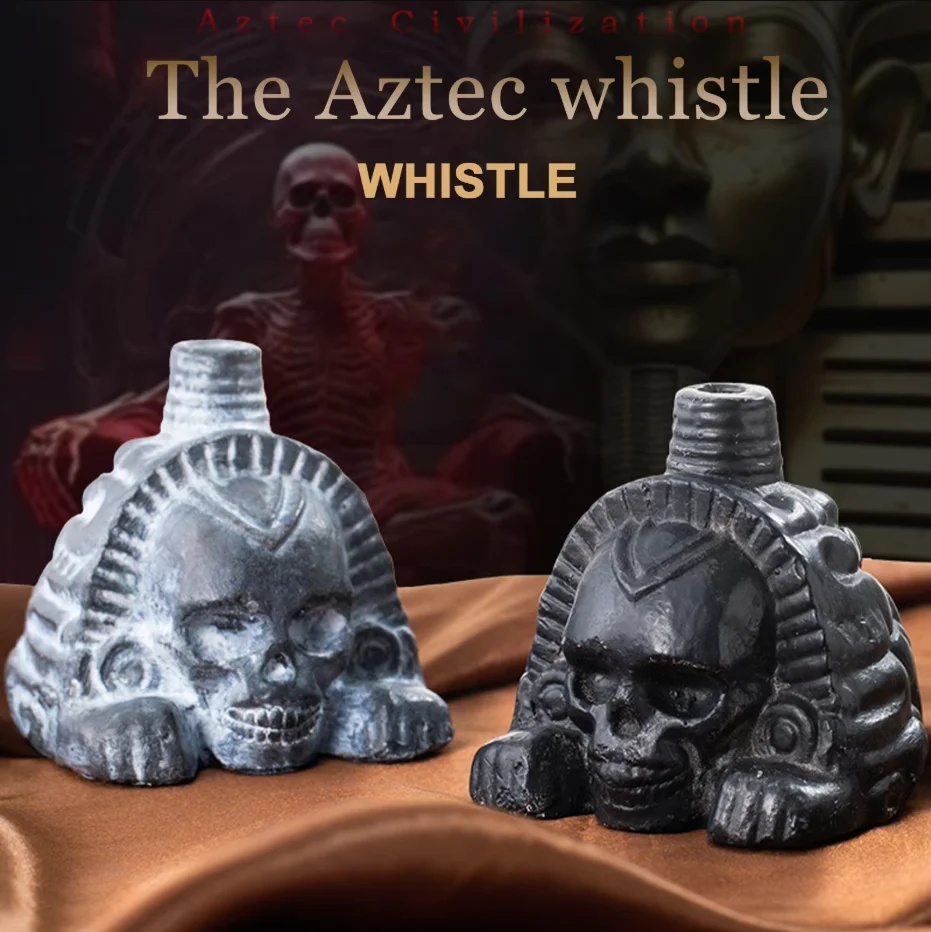
Scary Whistle
Brand: Sniggo
Bring excitement to gatherings with realistic sounds and intricate designs.
Category: Arts & Entertainment > Party & Celebration > Party Supplies > Noisemakers & Party Blowers > Whistles